Tom Stott

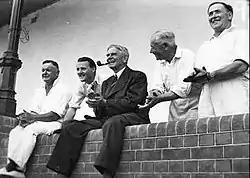
Tom Stott (far right) at a "Press v Parliament" cricket match, 1947

Born in Norwood, South Australia, Stott completed primary school and began working for his father on their 2225 hectare wheat farm near Mindarie, in the Murray Mallee region of South Australia, while continuing his education through Workers Educational Association of South Australia (WEA) classes and extensive reading.